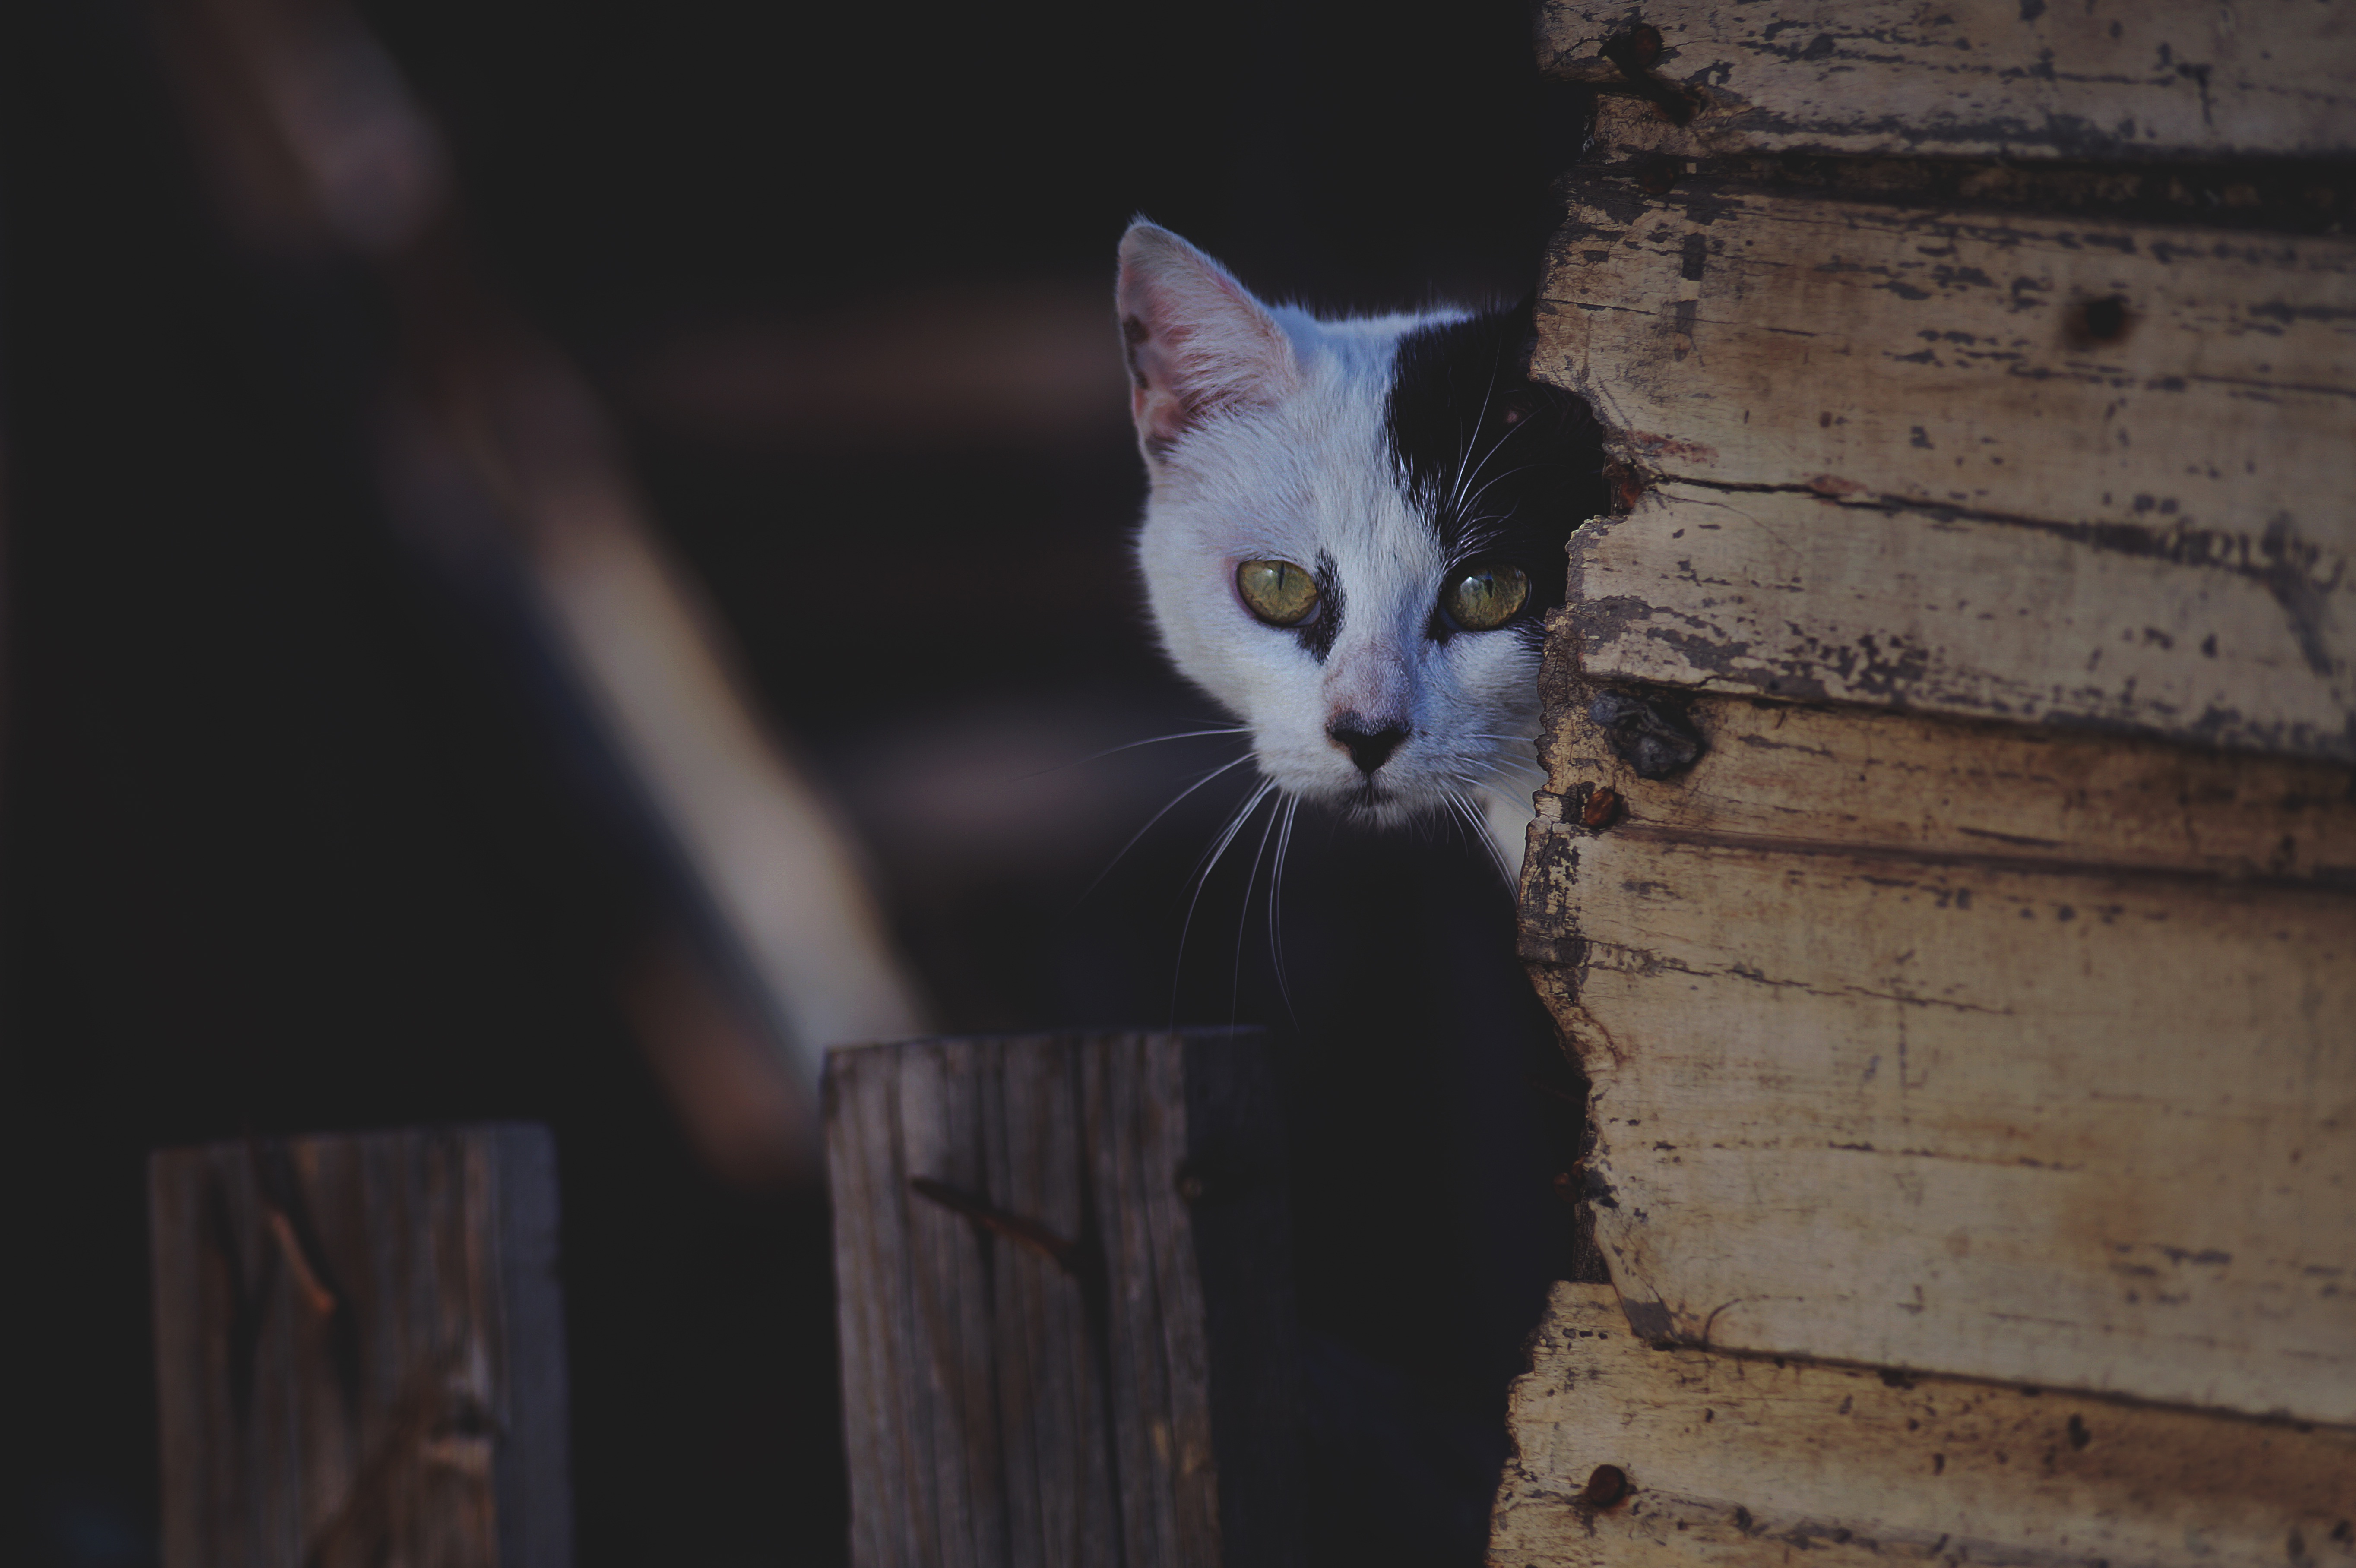
animal, cute, pet, kitten, cat, feline, mammal, blue, whiskers, vertebrate, small to medium sized cats, cat like mammal